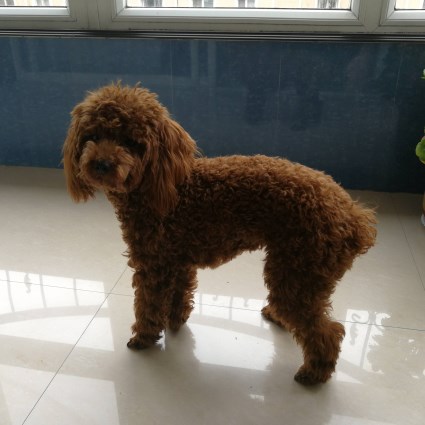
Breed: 7449-n000128-teddy